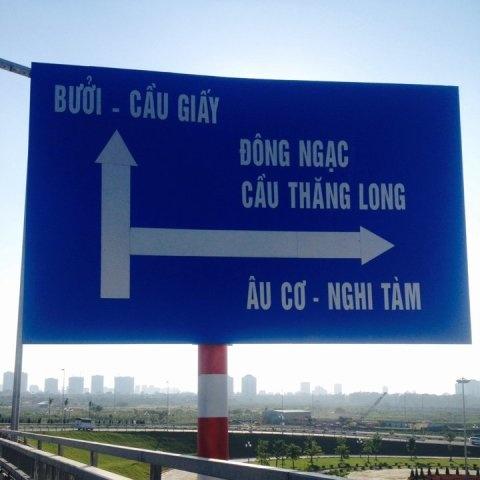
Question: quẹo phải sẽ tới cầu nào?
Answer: quẹo phải sẽ tới cầu thăng long